2010 Nobel Peace Prize

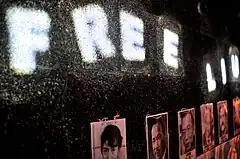
Row of portraits, and lights spelling out the words 'FREE LIU'

About twenty activists held a celebration in front of the central government liaison office. Their celebration was broken up and the activists were arrested for assault after a guard was accidentally sprayed with champagne. A human rights monitor, and a Democratic Party legislator, denounced the "absurd" reaction of the police. The Speaker of Hong Kong's legislature turned down an adjournment motion on 15 October submitted by Leung Kwok-hung that called for the release of Liu on grounds that such debate "lacked urgency and would not produce irreversible consequences". On 17 October, thirty supporters of the Hong Kong Alliance in Support of Patriotic Democratic Movements in China—organisers of the annual commemoration of the 1989 Tiananmen protests—held a march to the central government liaison office, calling on the central government to release Liu and allow him to attend the prize-giving in December. A candlelight ceremony was held in the city's central business district to coincide with the award ceremony; organisers said 1,000 people attended.